Eldar Rønning

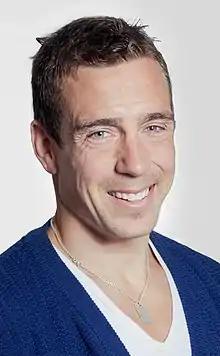
Eldar Rønning in September 2013

Eldar Rønning (born 11 June 1982 in Levanger Municipality) is a Norwegian former cross-country skier. He skis with the Skogn IL club, in Nord-Trøndelag.